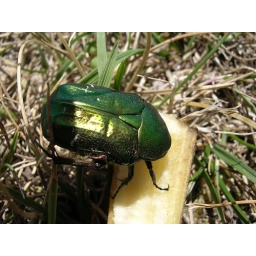
Strange metallic green beetle eating some banana skin. Taken on top of a cliff in wales.